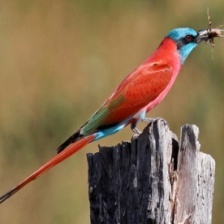
Species: CARMINE BEE-EATER
Scientific name: MEROPS NUBICOIDES
ImageNet parent category: bee_eater